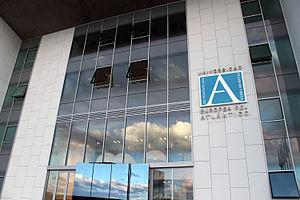
L'Université européenne de l'Atlantique ou Universidad Europea del Atlántico est une université privée espagnole, située dans le Parc scientifique et technologique de Cantabrie, dans la ville de Santander.